Inner Mongolian Army

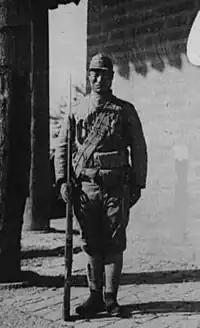
An Inner Mongolian infantryman in full uniform, 1937

The army was divided into divisions of about 1,500, with one division being composed of three regiments of 500 men each. One regiment included four cavalry squadrons and one machine gun company, the latter having a strength of 120 men. However, the standard structure mostly existed on paper and it was unlikely that it was used in reality. A military training school was also established in 1936 with an intake of 500 cadets. However, the cadets became disillusioned and about 200 of them deserted.